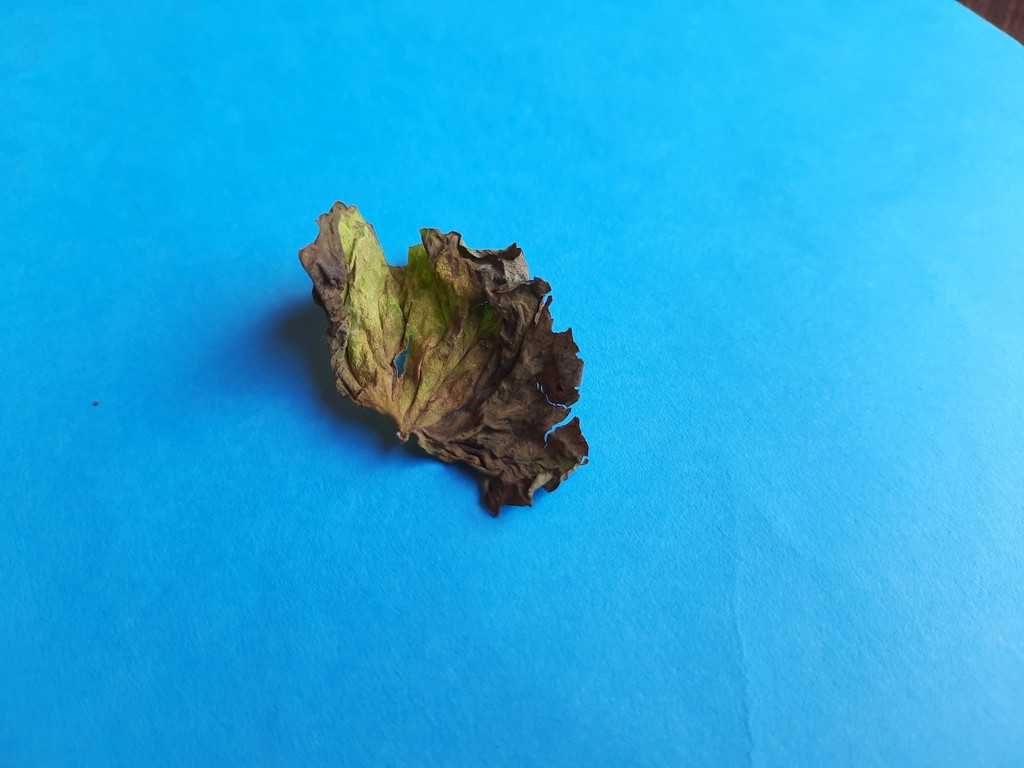
Label: Dried